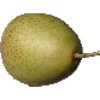
Label: Pear 1